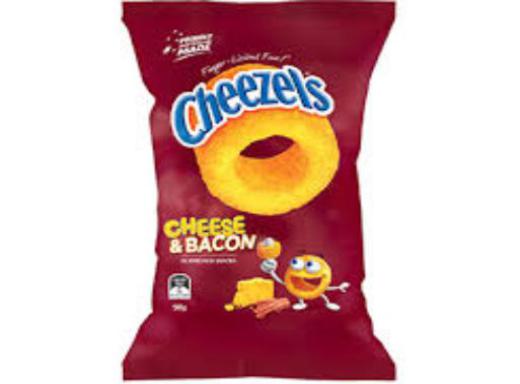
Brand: cheezels
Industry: Food